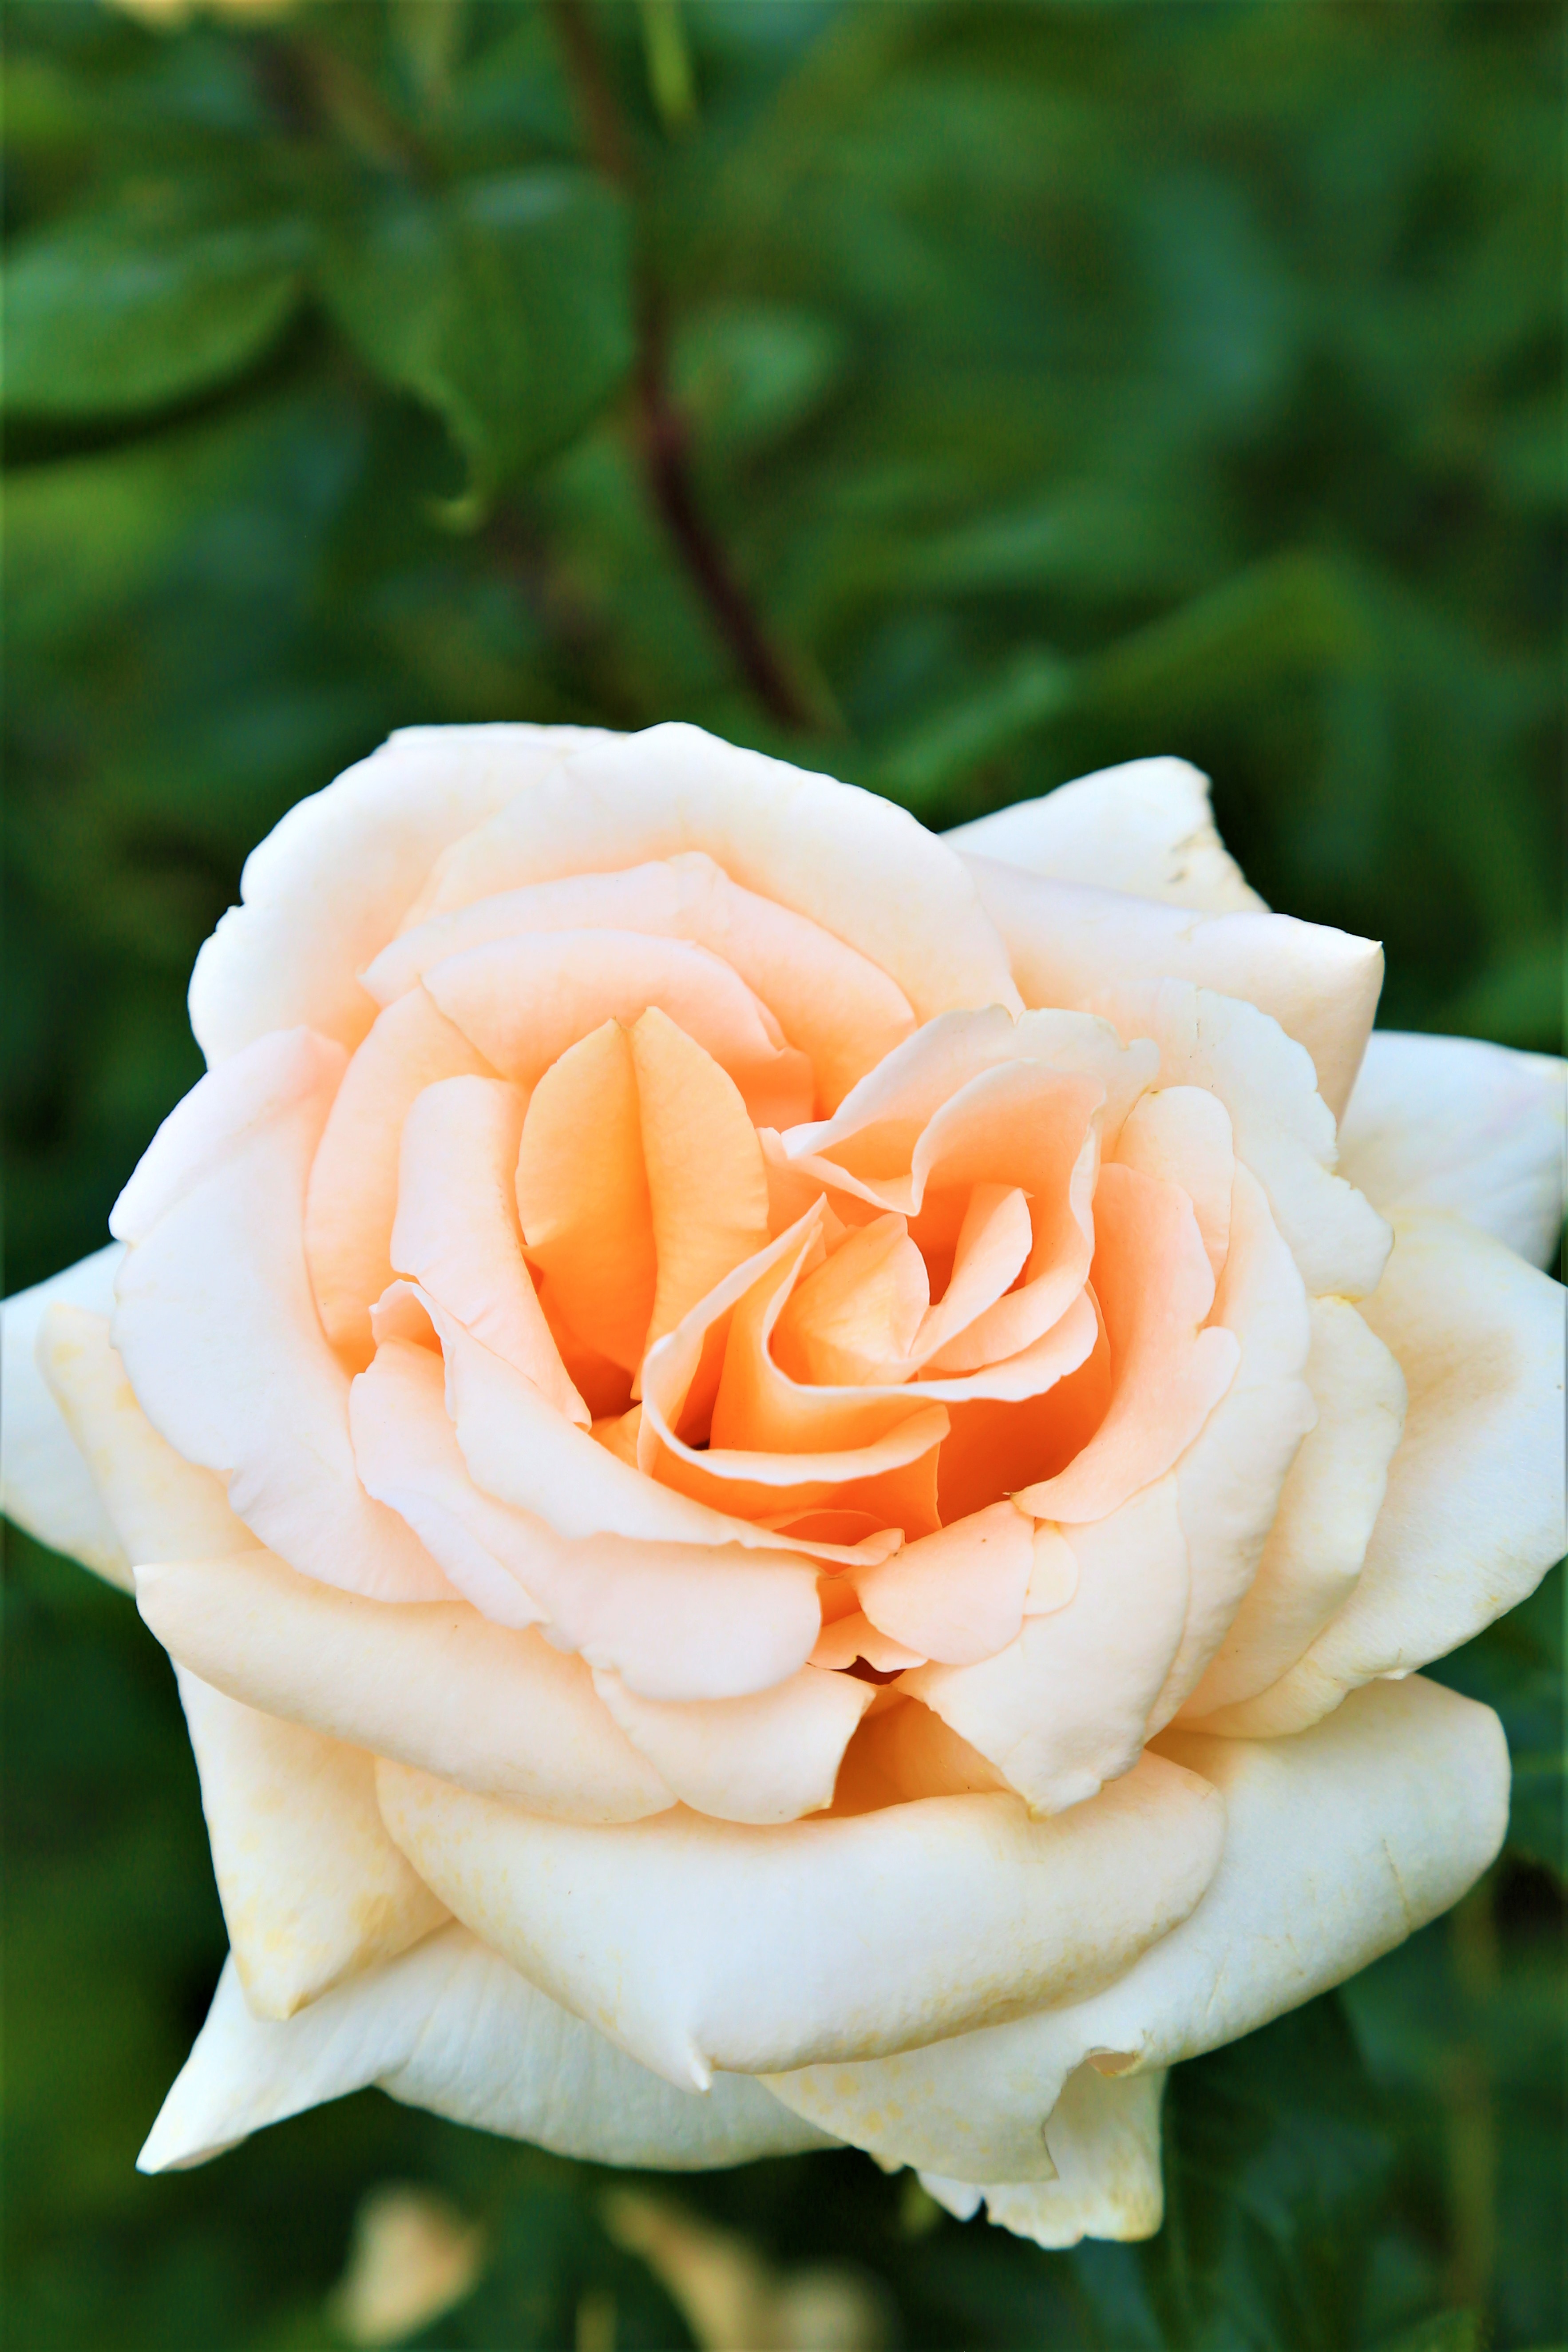
rose, nature, spring, beautiful, love, romantic, colorful, plant, flower, garden roses, flowering plant, Julia child rose, petal, white, floribunda, rose family, pink, Hybrid tea rose, rose order, botany, yellow, rosa centifolia, close up, china rose, peach, gardenia, camellia, rosa wichuraiana, plant stem, perennial plant